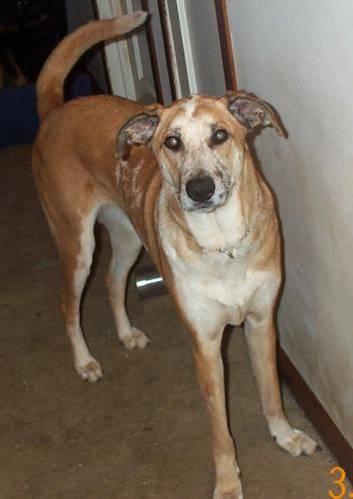
dog